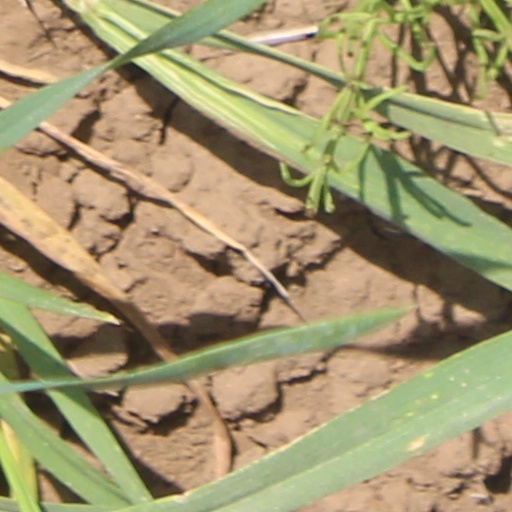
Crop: wheat